Tikhon Bernstam

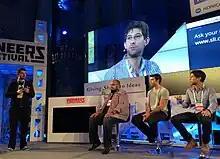
Tikhon Bernstam speaking at Pioneers Festival in 2013 with Michael Seibel and Aaron Iba of Y Combinator

Tikhon Bernstam (born 1979) is an American Internet entrepreneur who cofounded the companies Scribd and Parse.